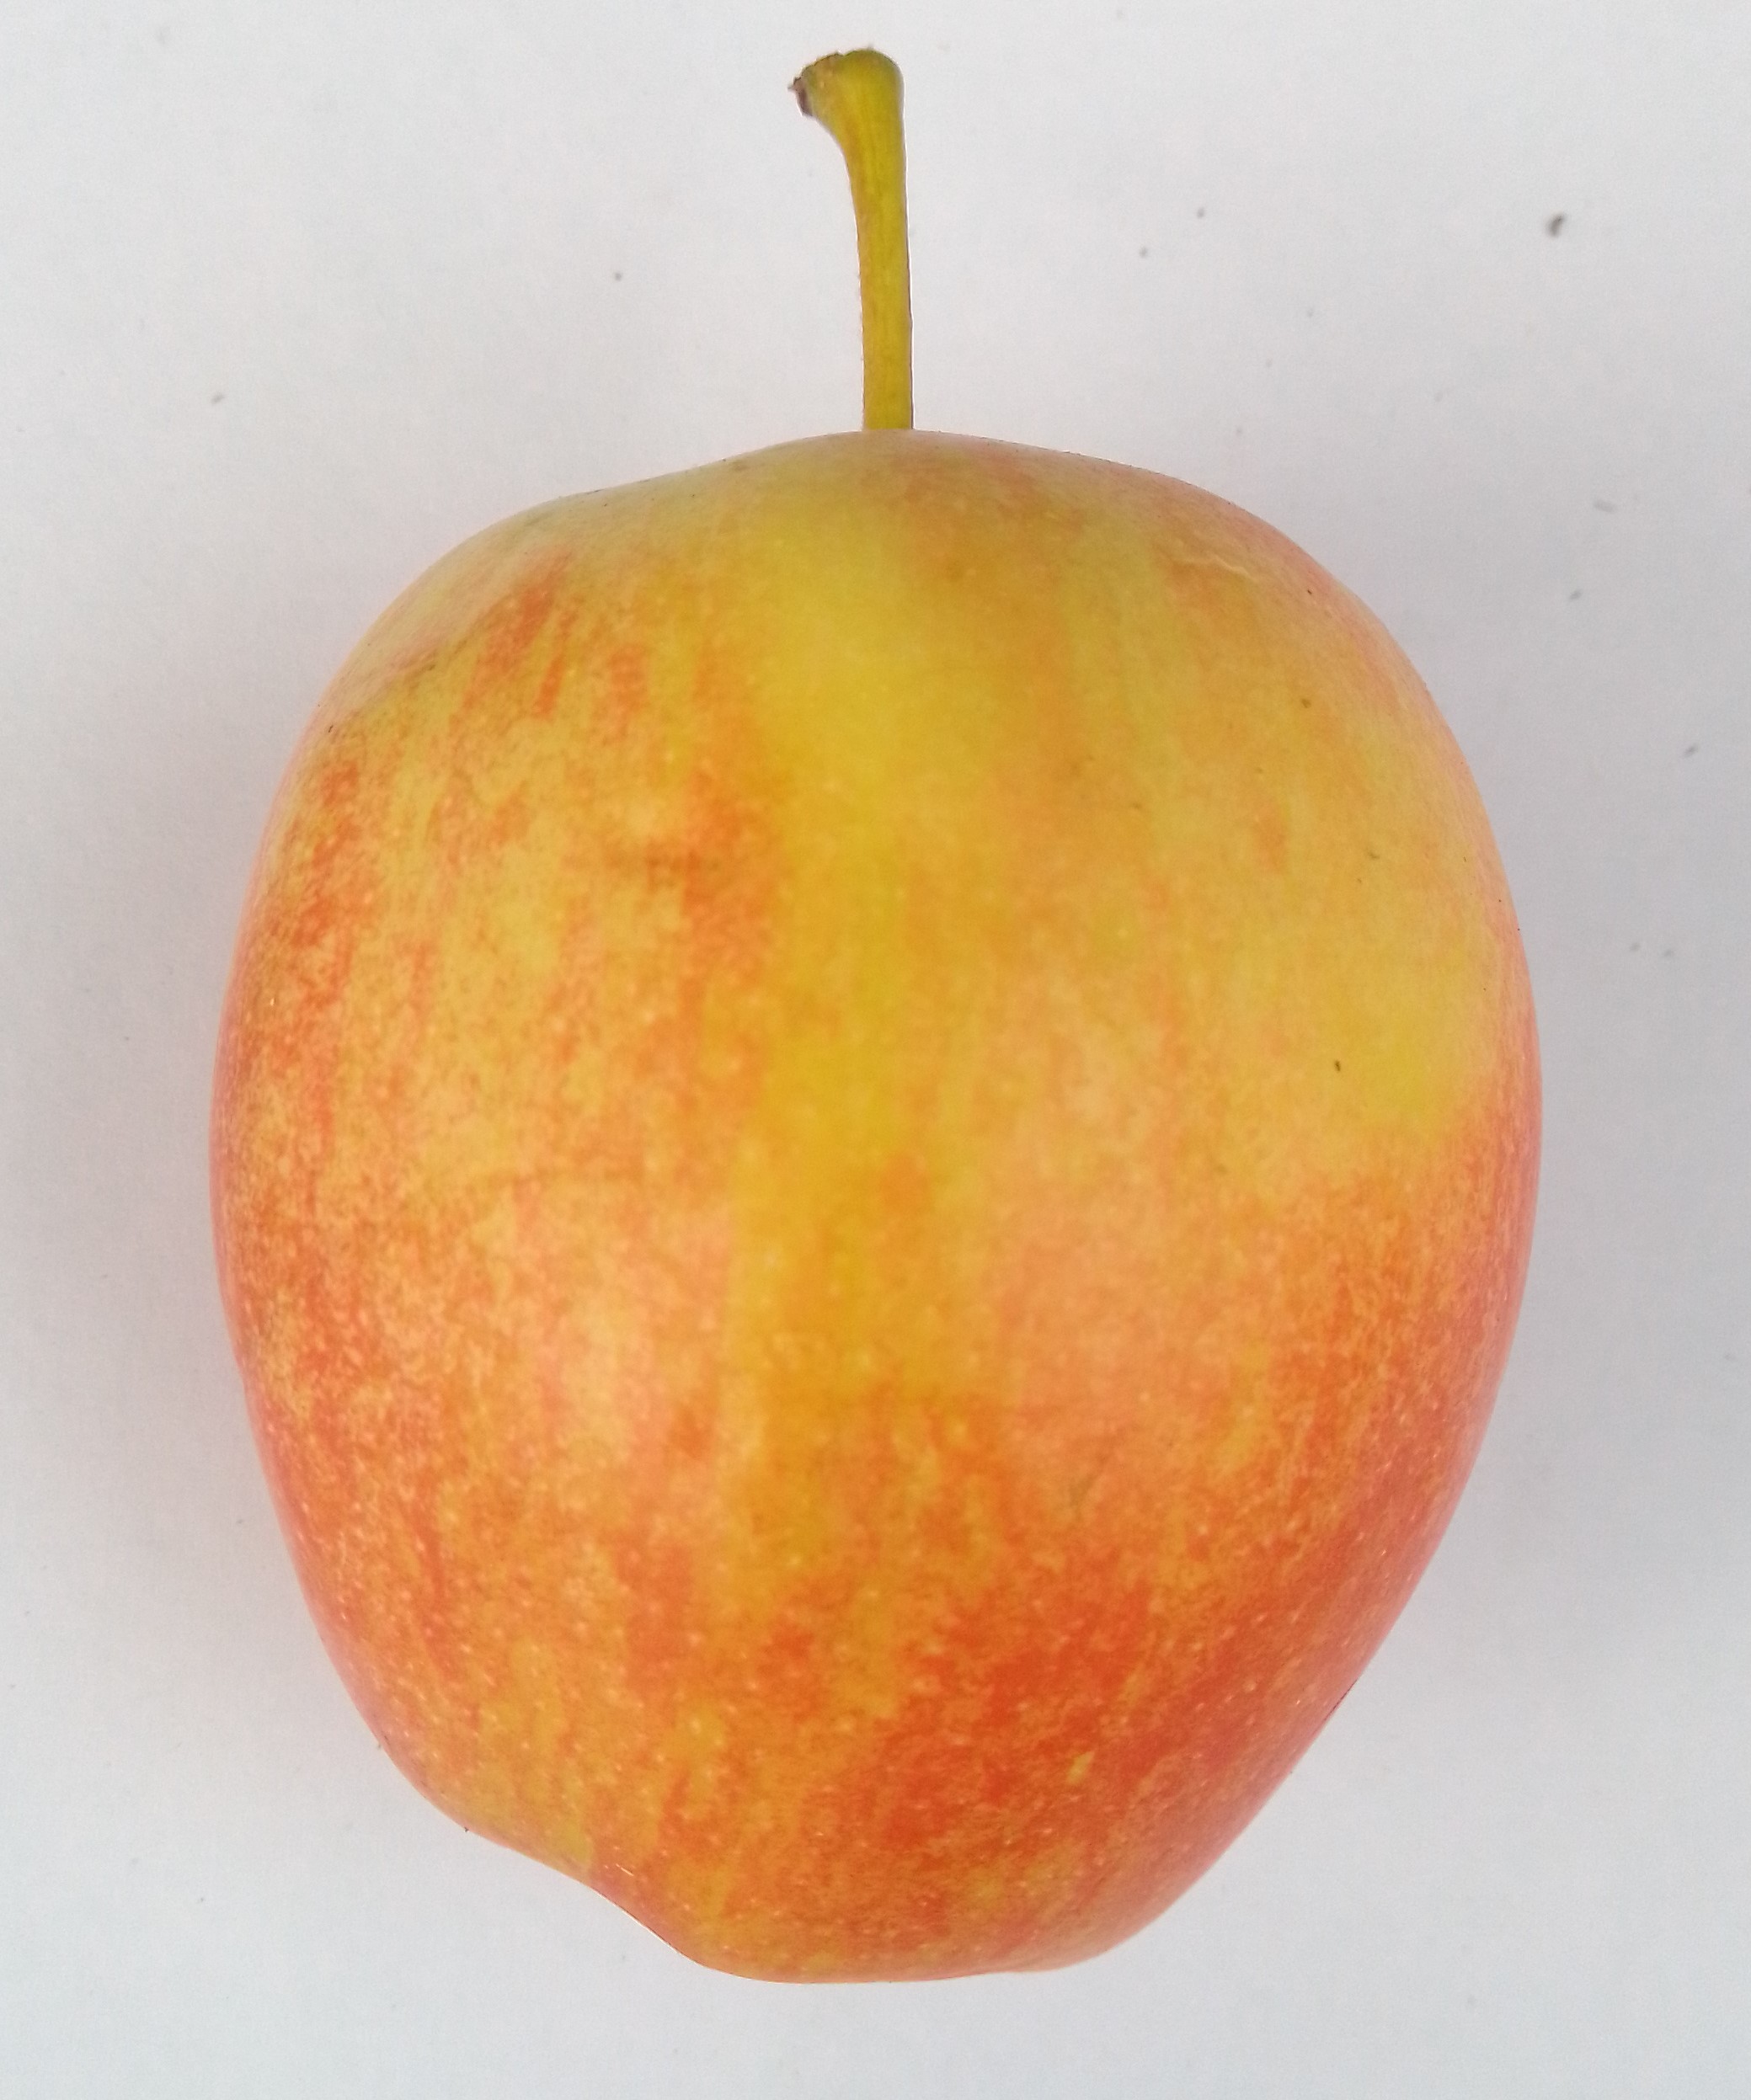
Fruit: apple
Condition: fresh